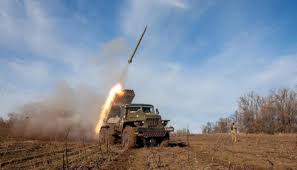
Label: Self Propelled Artillery